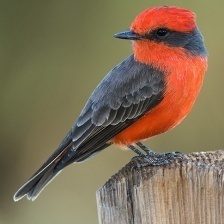
Species: VERMILION FLYCATHER
Scientific name: PYROCEPHALUS OBSCURUS